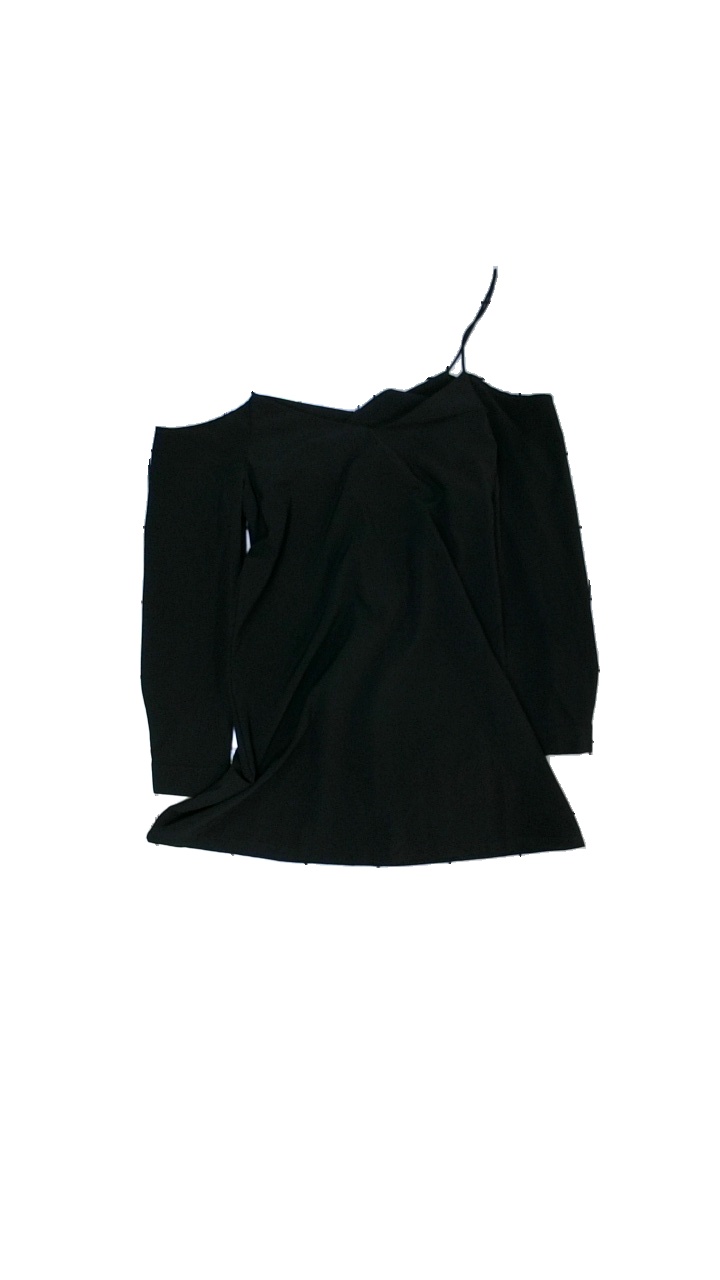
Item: Tunic (Ladies)
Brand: Missguided
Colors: Black
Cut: C-collar
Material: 80% polyester, 20% elastane
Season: All
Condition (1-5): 3
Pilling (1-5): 5
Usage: Reuse
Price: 50-100